Common buzzard

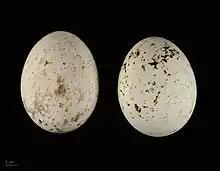
"Buteo buteo rothschildi" – MHNT

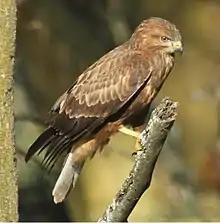
The steppe race of the common buzzard ("B. b. vulpinus") is usually distinguished from the nominate race ("B. b. buteo") by being more rufous in hue (and more polymorphic)

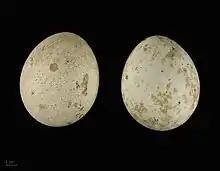
"Buteo buteo vulpinus" – MHNT

At one time, races of the common buzzard were thought to range as far in Asia as a breeding bird well into the Himalayas and as far east as northeastern China, Russia to the Sea of Okhotsk, and all the islands of the Kurile Islands and of Japan, despite both the Himalayan and eastern birds showing a natural gap in distribution from the next nearest breeding common buzzard. However, DNA testing has revealed that the buzzards of these populations probably belong to different species. Most authorities now accept these buzzards as full species: the eastern buzzard ("Buteo japonicus"; with three subspecies of its own) and the Himalayan buzzard ("Buteo refectus"). Buzzards found on the islands of Cape Verde off of the coast of western Africa, once referred to as the subspecies "B. b. bannermani", and Socotra Island off of the northern peninsula of Arabia, once referred to as the rarely recognized subspecies "B. b. socotrae", are now generally thought not to belong to the common buzzard. DNA testing has indicated that these insular buzzards are actually more closely related to the long-legged buzzard ("Buteo rufinus") than to the common buzzard. Subsequently, some researchers have advocated full species status for the Cape Verde population, but the placement of these buzzards is generally deemed unclear.